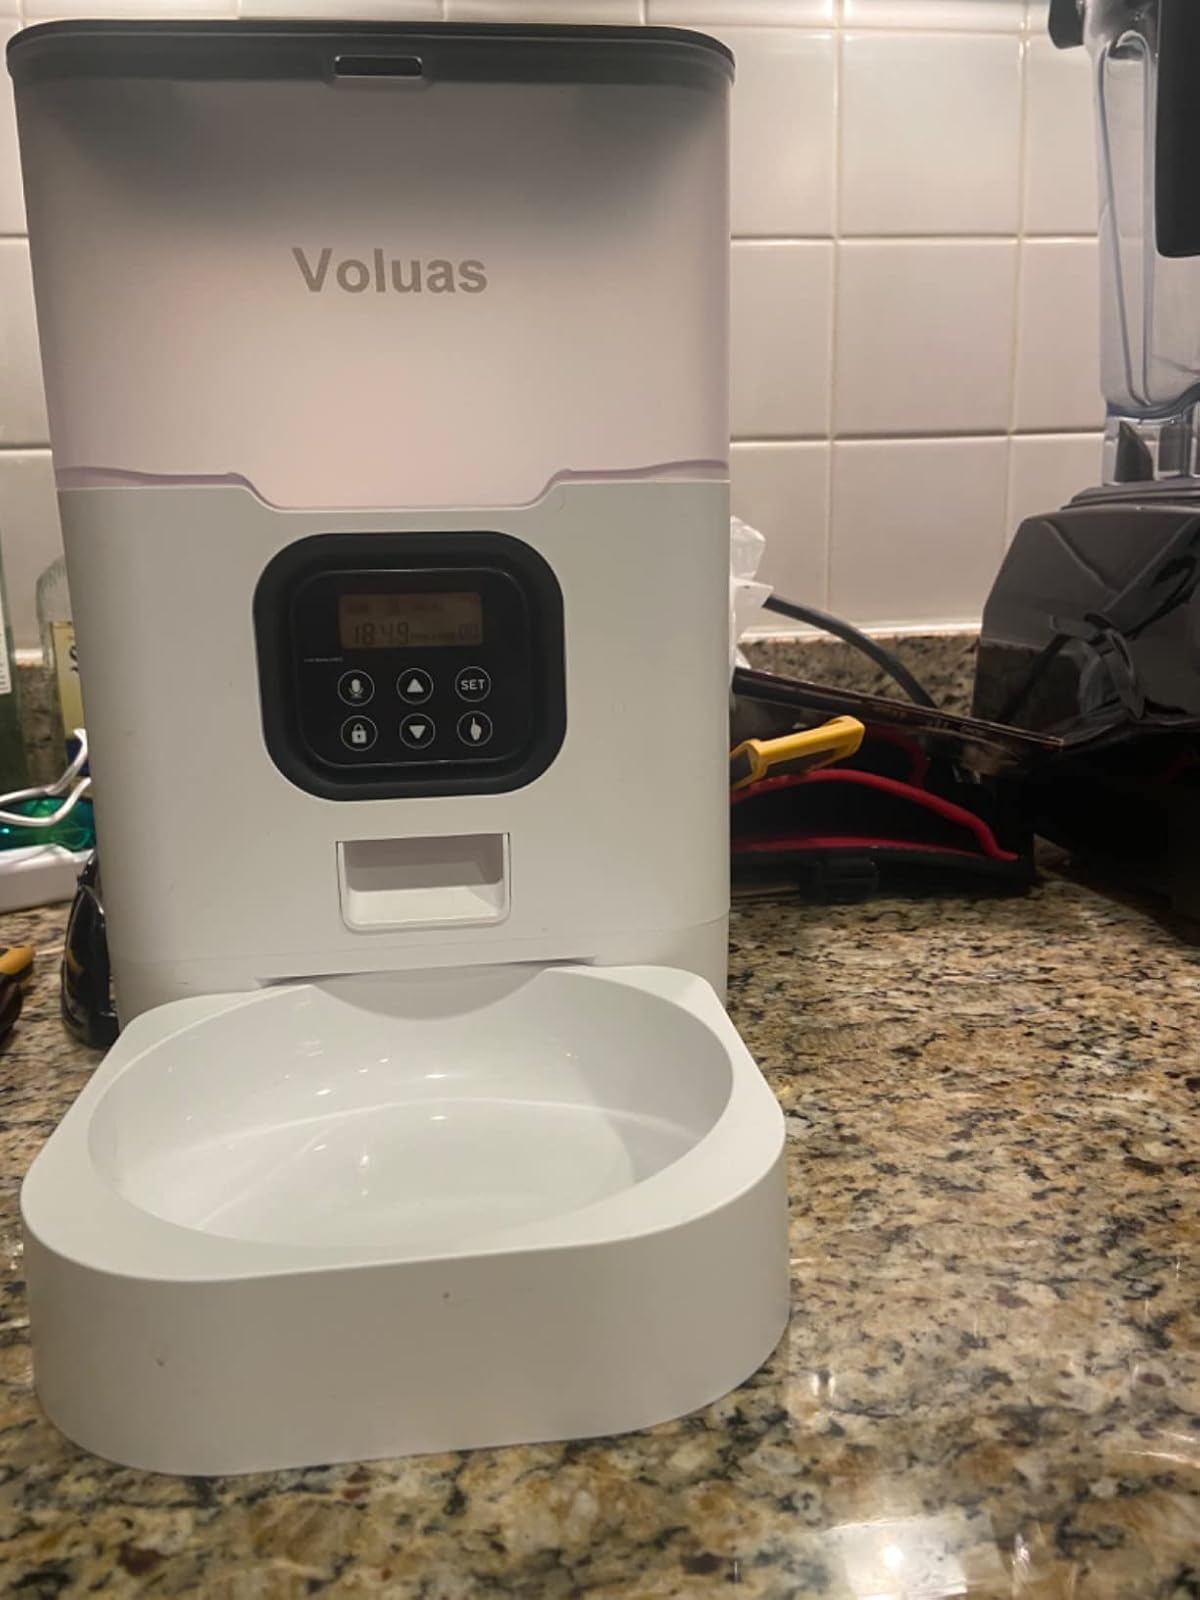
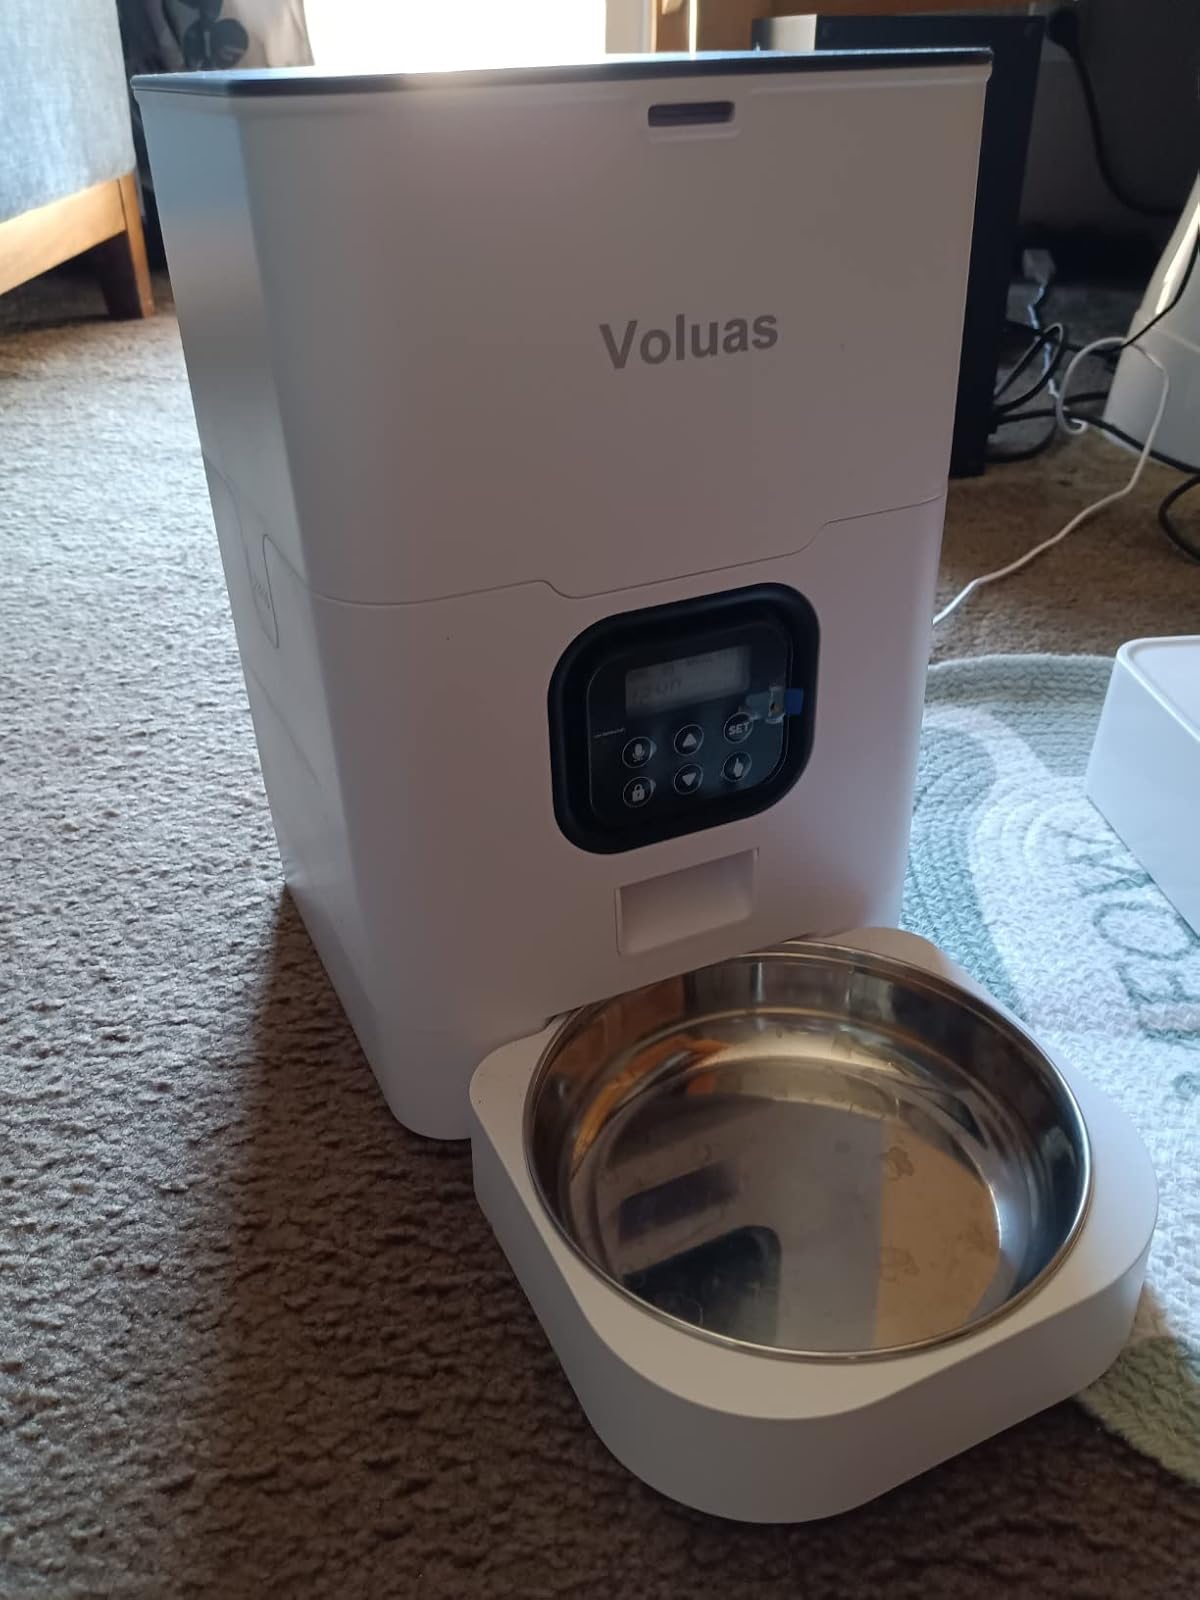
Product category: items_feeder
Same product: no